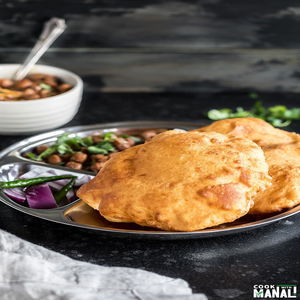
Dish: cholebhature